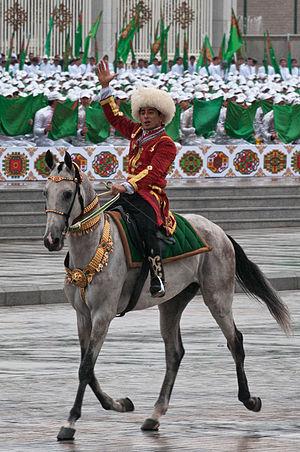
Les Turkmènes, anciennement Turcomans, forment un peuple turc vivant aujourd'hui au Turkménistan, avec d'importants groupes en Irak, en Iran, en Afghanistan, ainsi qu'en Syrie, et parlant la langue turkmène.